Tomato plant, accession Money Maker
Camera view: vertical (180 deg); turntable rotation: 150 degrees
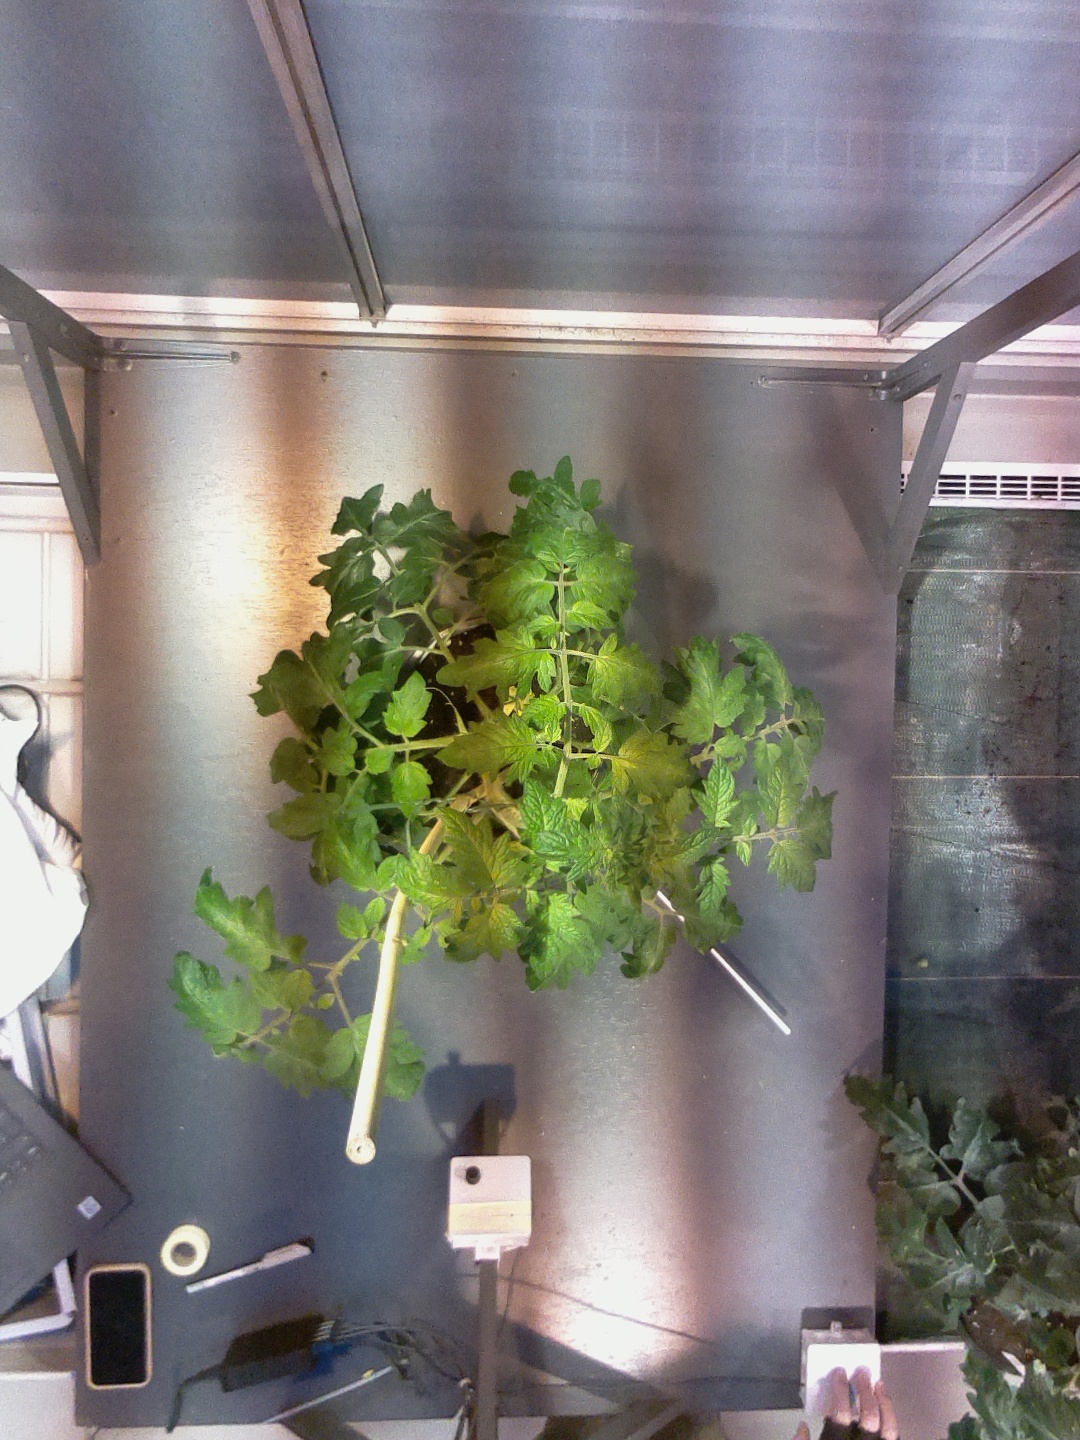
BBCH growth stage 68: Full flowering, 80%-90% of flowers open, more petals falling